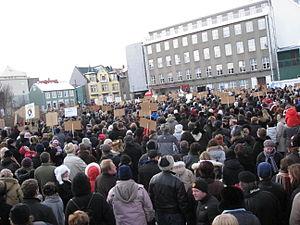
L'Islande, en forme longue la république d'Islande, est un pays insulaire d'Europe du Nord situé dans l'océan Atlantique. Géographiquement plus proche du continent américain du fait de sa proximité avec le Groenland, le pays est rattaché culturellement et historiquement à l'Europe. Ayant pour capitale et pour plus grande ville Reykjavik, son régime politique est une république parlementaire.